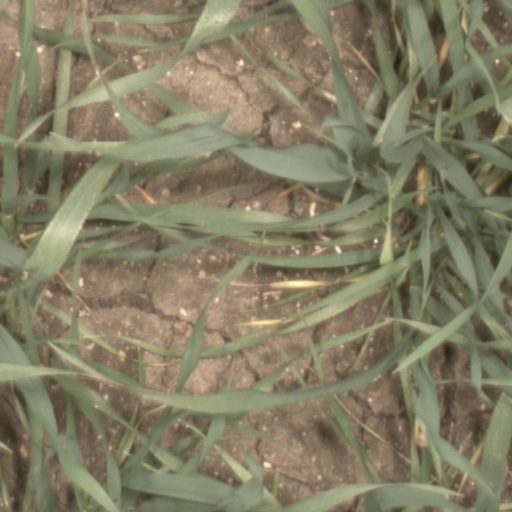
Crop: wheat